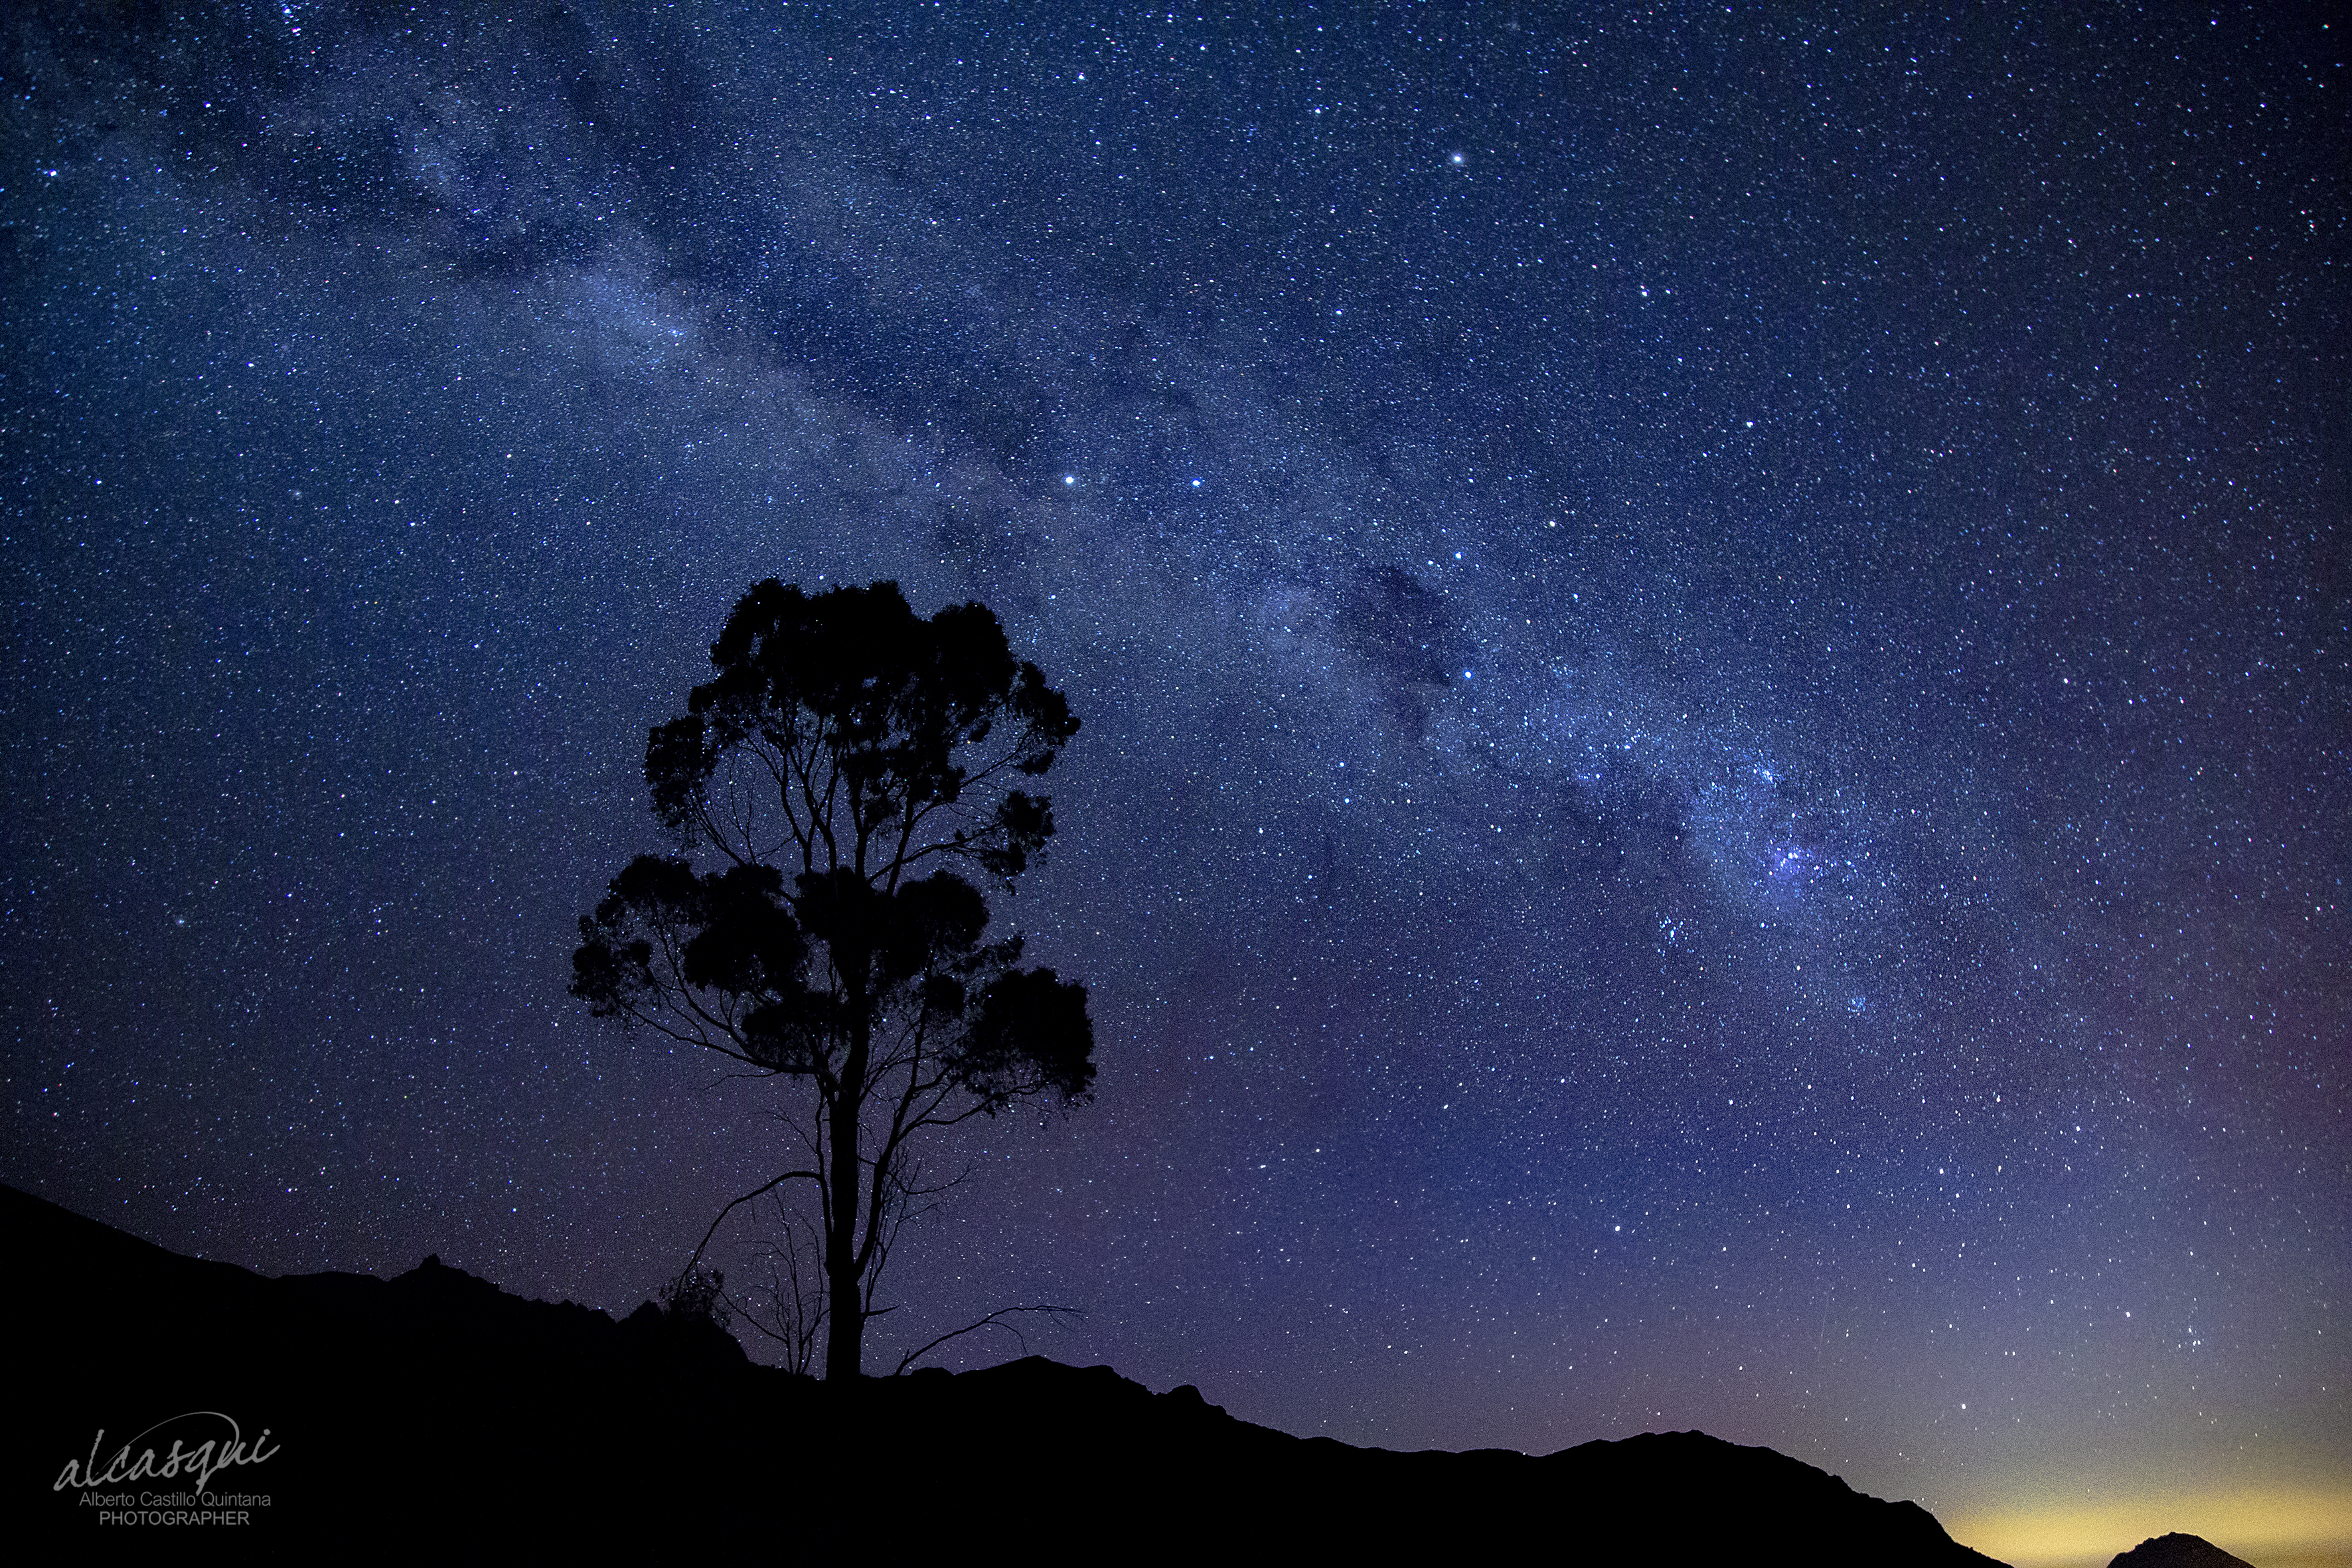
Alcasqui, astrophotography, stars, constellations, sky, nature, night, atmospheric phenomenon, tree, atmosphere, astronomy, cloud, star, landscape, midnight, astronomical object, constellation, space, universe, galaxy, science, milky way, world, darkness, horizon, silhouette, dusk